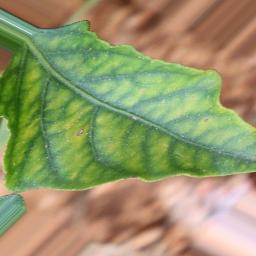
Label: nutritional